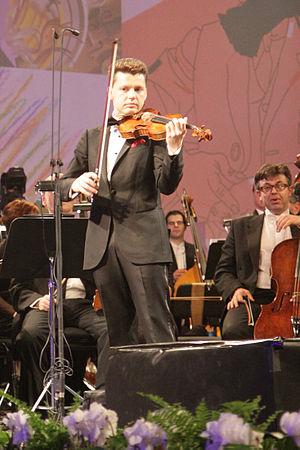
Julian Rachlin, né le 8 décembre 1974 à Vilnius, est un violoniste et altiste lituanien.